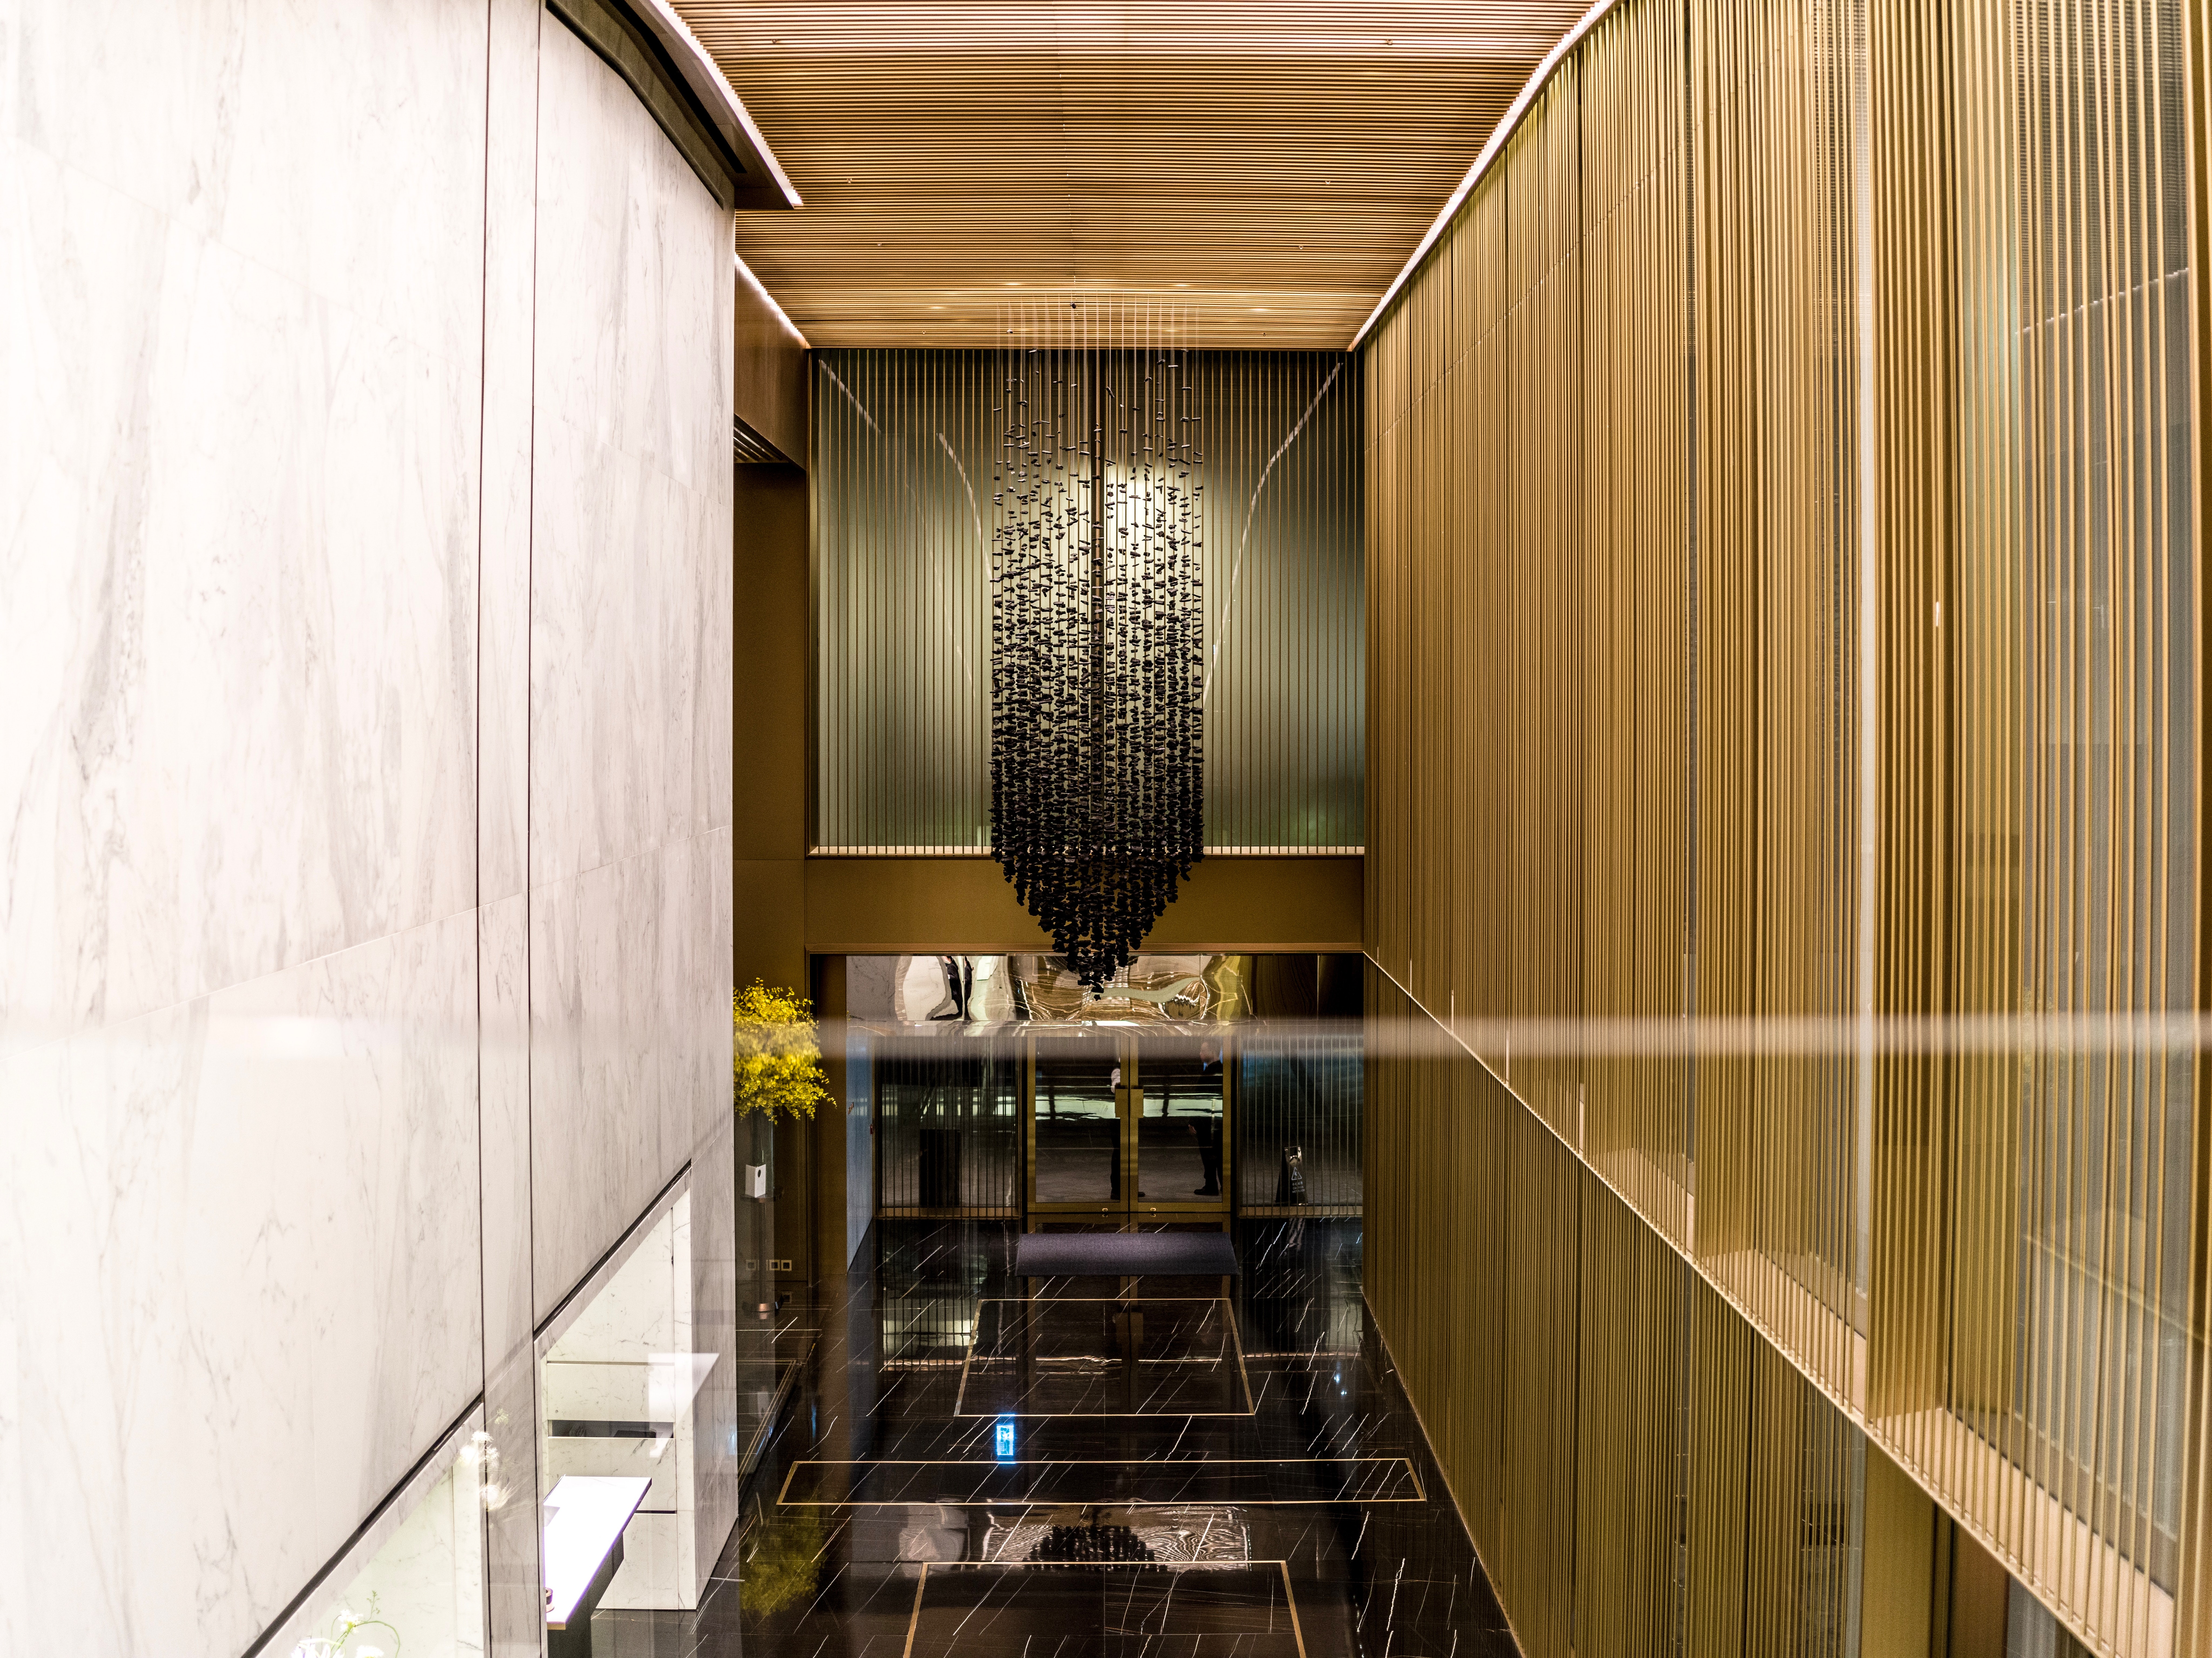
ceiling, interior design, property, architecture, room, yellow, building, house, lobby, real estate, furniture, wood, home, floor, glass, metal, symmetry